Robert Fiske Griggs

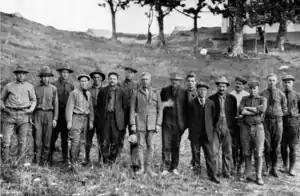
1919 Katmai expedition with Griggs sixth from the left

Robert Fiske Griggs (August 22, 1881, in Brooklyn, Connecticut – June 10, 1962), was a botanist who led a 1915 National Geographic Society (NGS) expedition to observe the aftermath of the Katmai volcanic eruption.